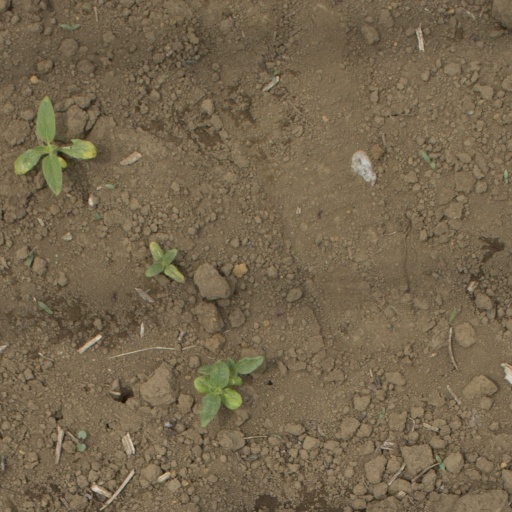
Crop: Jerusalem artichoke